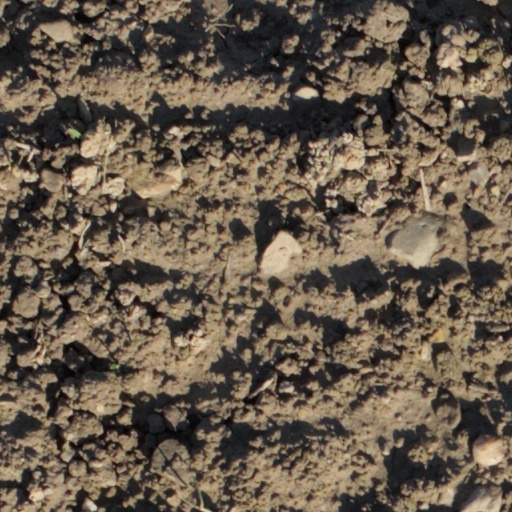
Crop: wheat